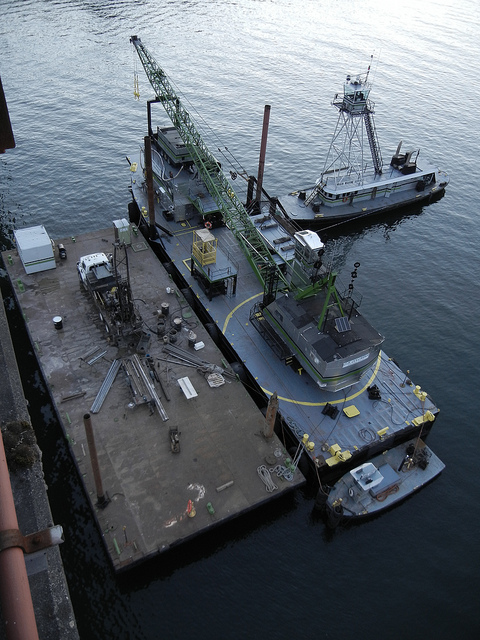
a large platform with a boat beside it

a gray ship is docked water and a smaller boat